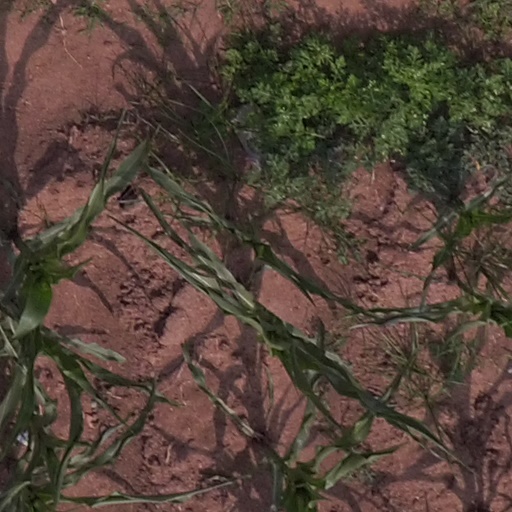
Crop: maize; corn